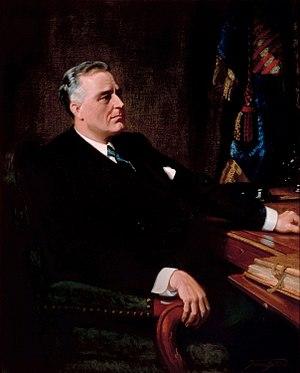
La présidence de Franklin Delano Roosevelt dura du 4 mars 1933, date de son entrée en fonction en tant que 32ᵉ président des États-Unis, jusqu'à la mort de Roosevelt le 12 avril 1945. Membre du Parti démocrate, Roosevelt accéda à la présidence dans une Amérique frappée par la Grande Dépression. Après avoir remporté une victoire écrasante sur son rival républicain, le président en fonction Herbert Hoover, il fut réélu pour quatre mandats consécutifs et devint un acteur central de la scène internationale au cours de la Seconde Guerre mondiale. Son programme d'aide sociale, de réformes et de redressement économique, baptisé le New Deal, déboucha sur un rôle considérablement accru du gouvernement fédéral en matière de régulation de l'économie. Sous son autorité, le Parti démocrate construisit une « coalition du New Deal » composée de syndicats, de grandes villes, d'ethnies blanches, d'Afro-Américains et de sudistes blancs ruraux qui transforma radicalement la vie politique américaine dans les décennies suivantes sous l'ère du cinquième système des partis et qui jeta les bases du libéralisme américain contemporain.